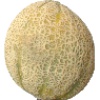
Label: cantaloupe